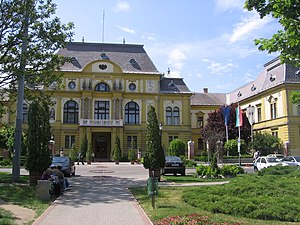
Nyíregyháza / Henvisninger
Rådhuset i Nyíregyháza
Nyíregyháza er en by i det nordøstlige Ungarn med 117.689 indbyggere. Byen er hovedstad i provinsen Szabolcs-Szatmár-Bereg og er hvert år vært for den store musikfestival Nyírségi Ősz.